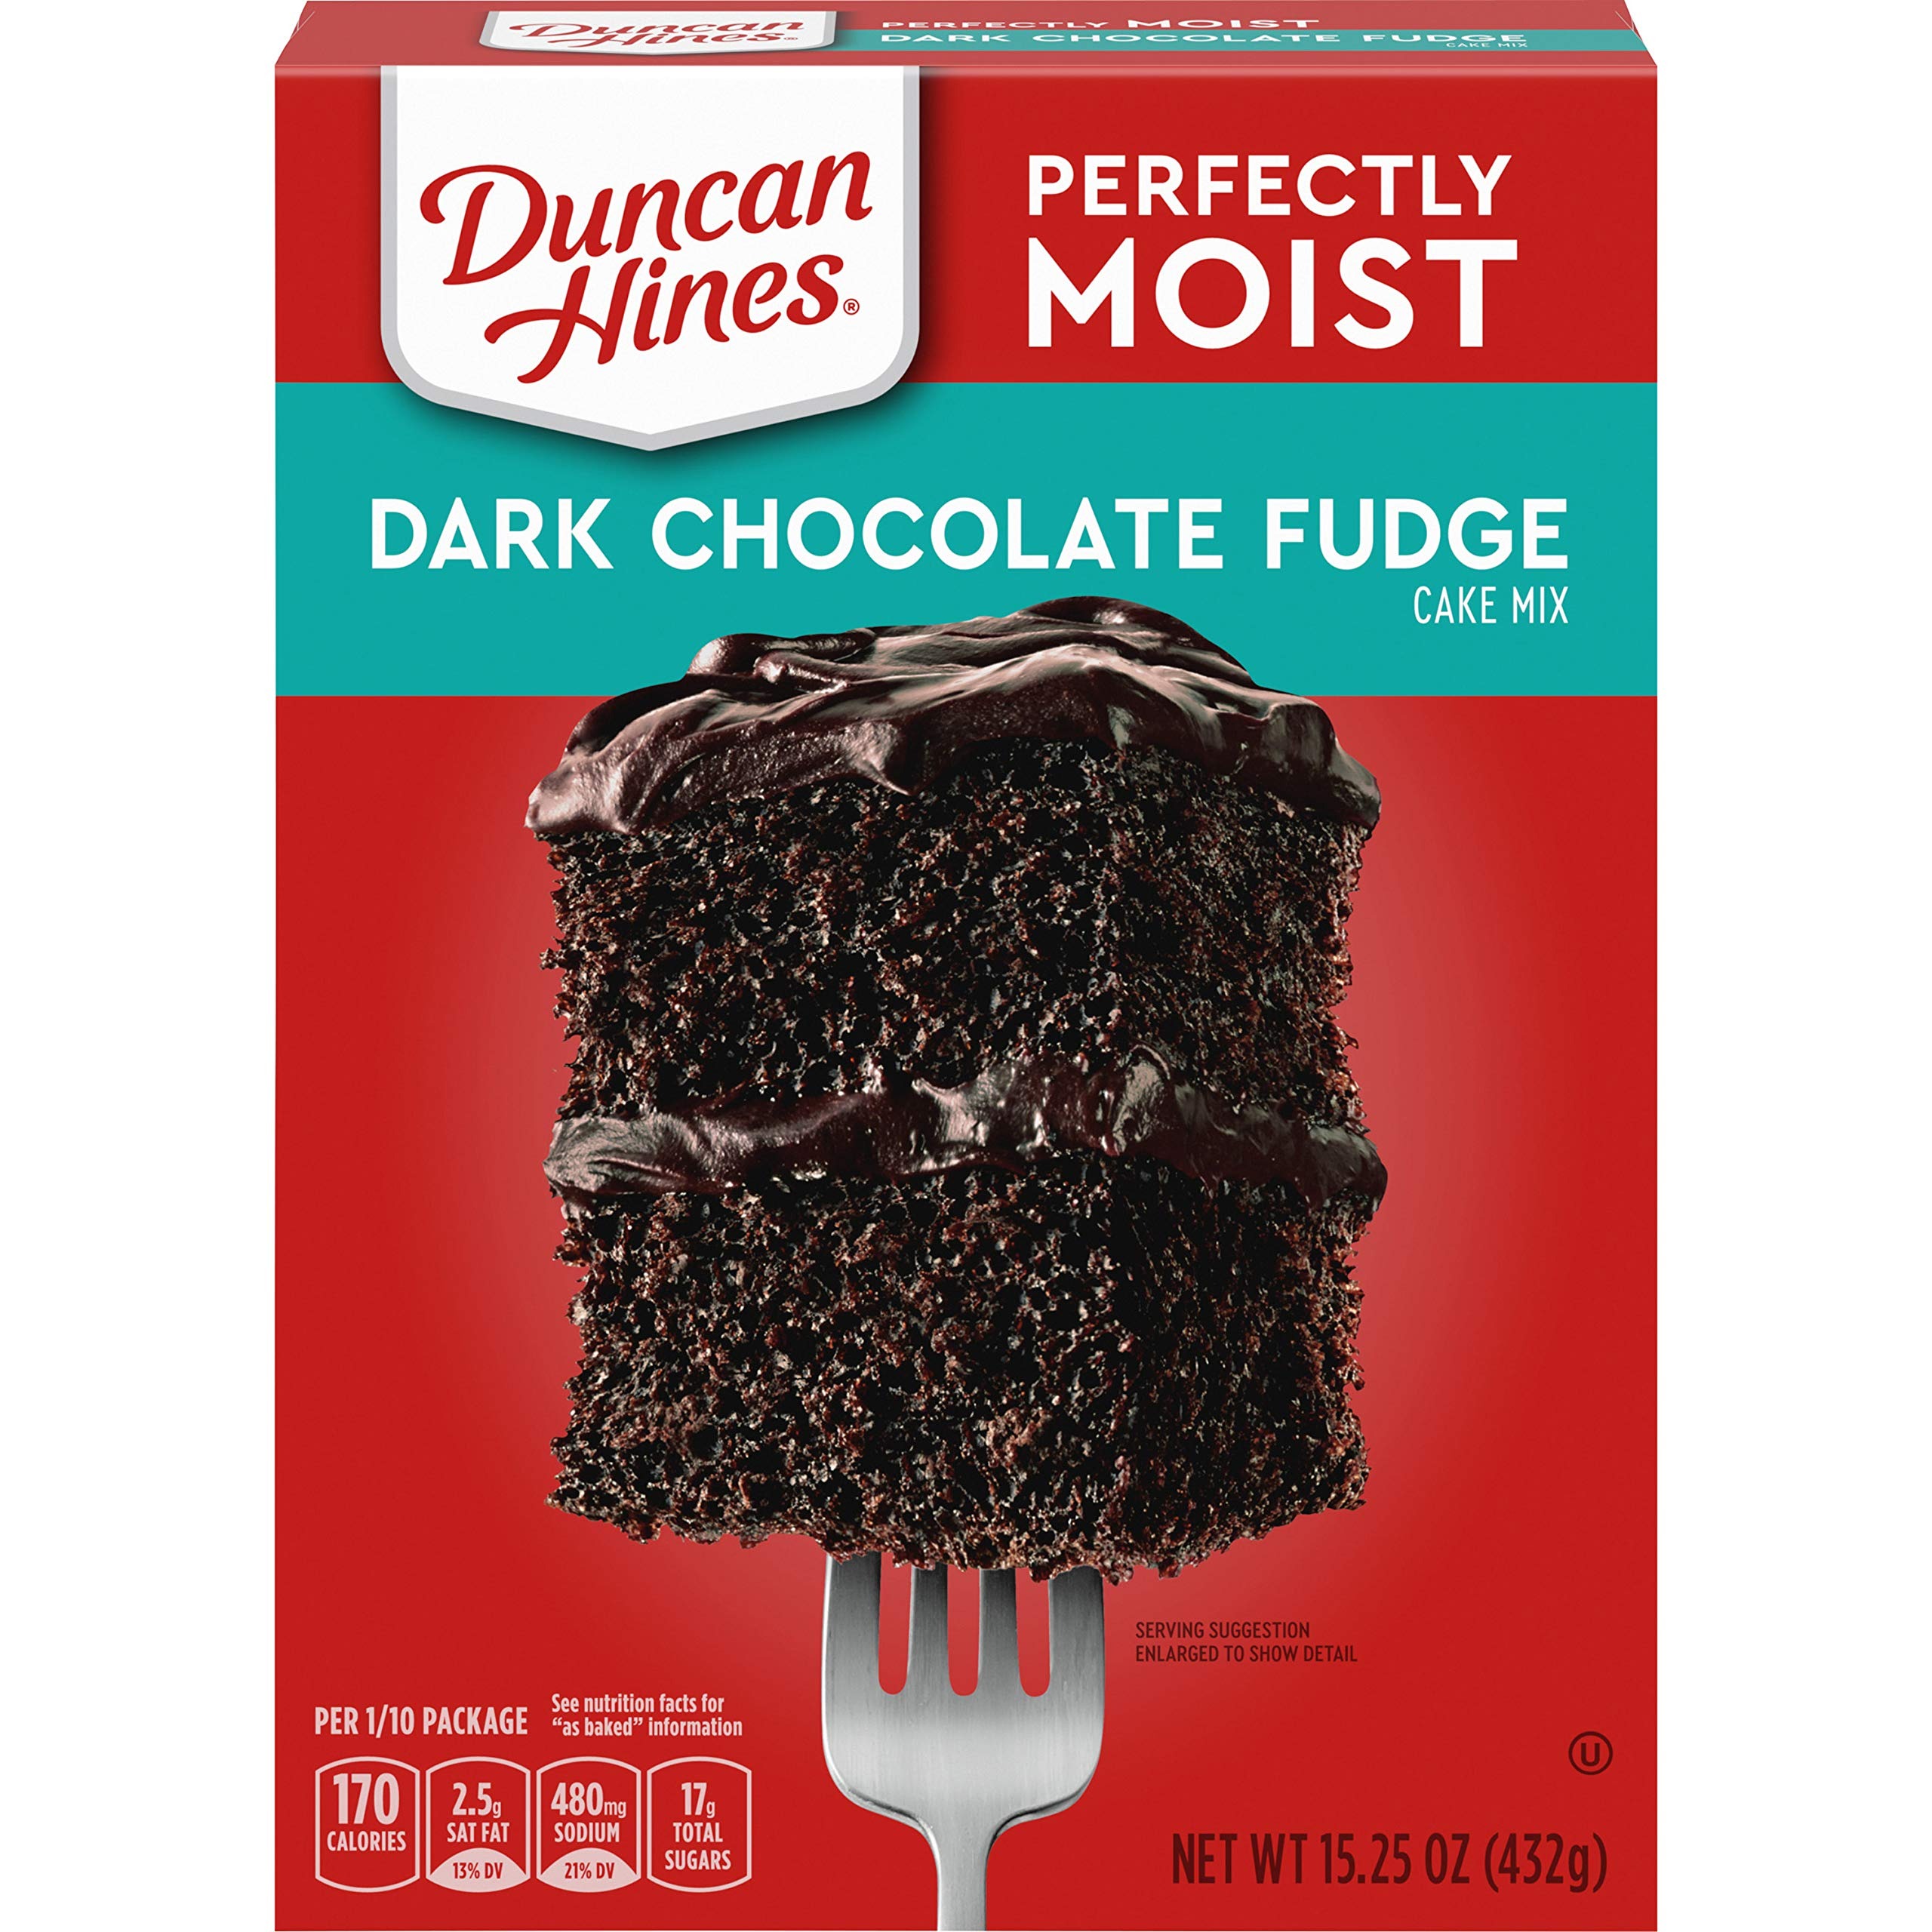
Item Name: Duncan Hines Perfectly Moist Dark Chocolate Fudge Cake Mix 15.25 Ounce
Bullet Point 1: Twelve 15.25 oz boxes of Duncan Hines Perfectly Moist Dark Chocolate Fudge Cake Mix
Bullet Point 2: Fudgy, dark chocolate flavor that will please everyone
Bullet Point 3: Easy baking for chocolate desserts like cake pops, chocolate cupcakes and dark chocolate cake
Bullet Point 4: Boxed cake mix makes one 13 by 9 inch cake or 24 cupcakes
Bullet Point 5: Just add water, eggs and vegetable oil for a ready-to-bake batter
Value: 183.0
Unit: Ounce

Price: 1.73